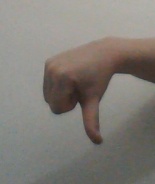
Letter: waw